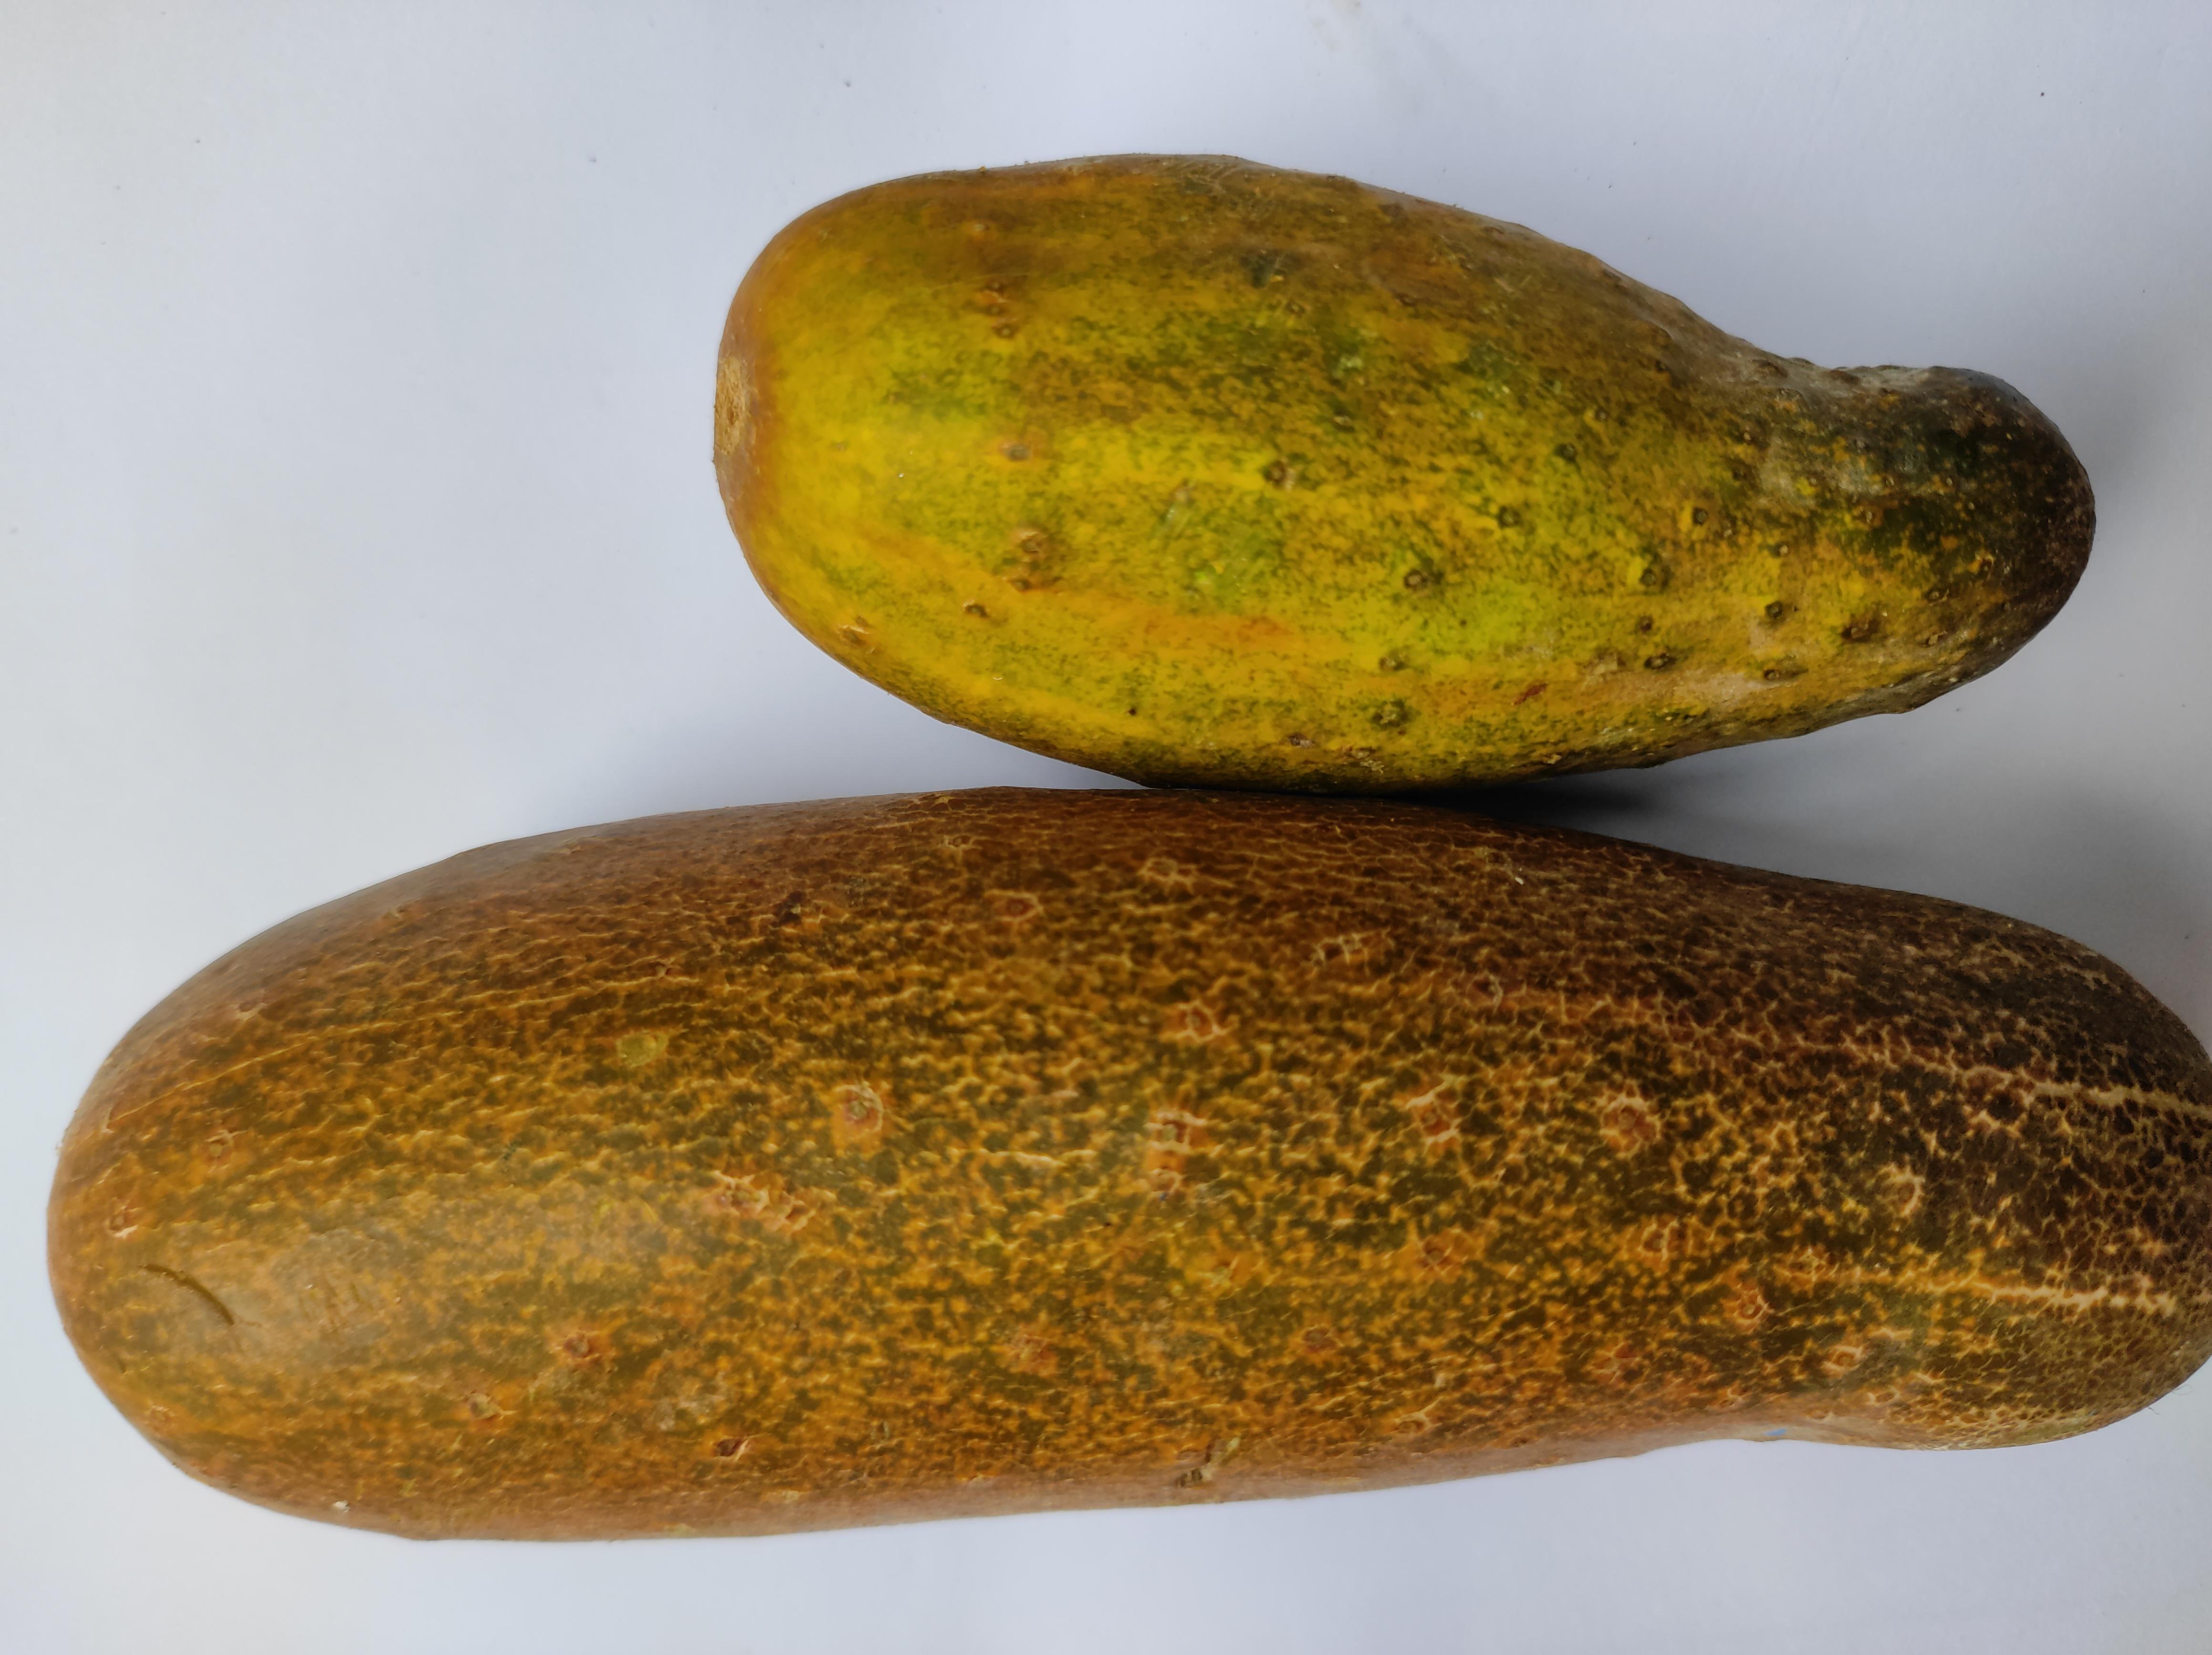
Label: Cucumber